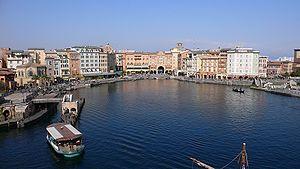
Le Tokyo DisneySea Hotel MiraCosta est un hôtel du Tokyo Disney Resort marquant et situé à l'entrée du parc à thème Tokyo DisneySea. Il a ouvert en septembre 2001 en même temps que le parc.